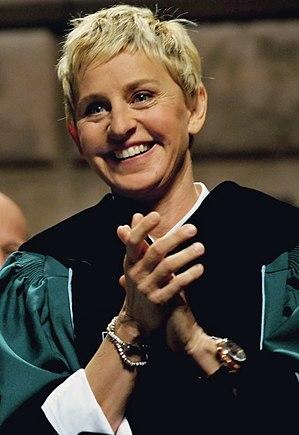
Cette page dresse une liste de personnalités nées au cours de l'année 1958 présentée dans l'ordre chronologique.